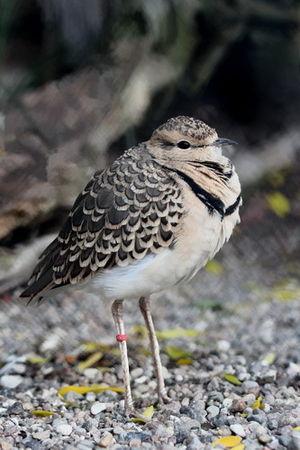
Rhinoptilus est un genre qui comprend quatre espèces d'oiseaux limicoles de la famille des Glareolidae.